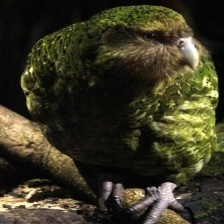
Species: KAKAPO
Scientific name: STRIGOPS HABROPTILUS